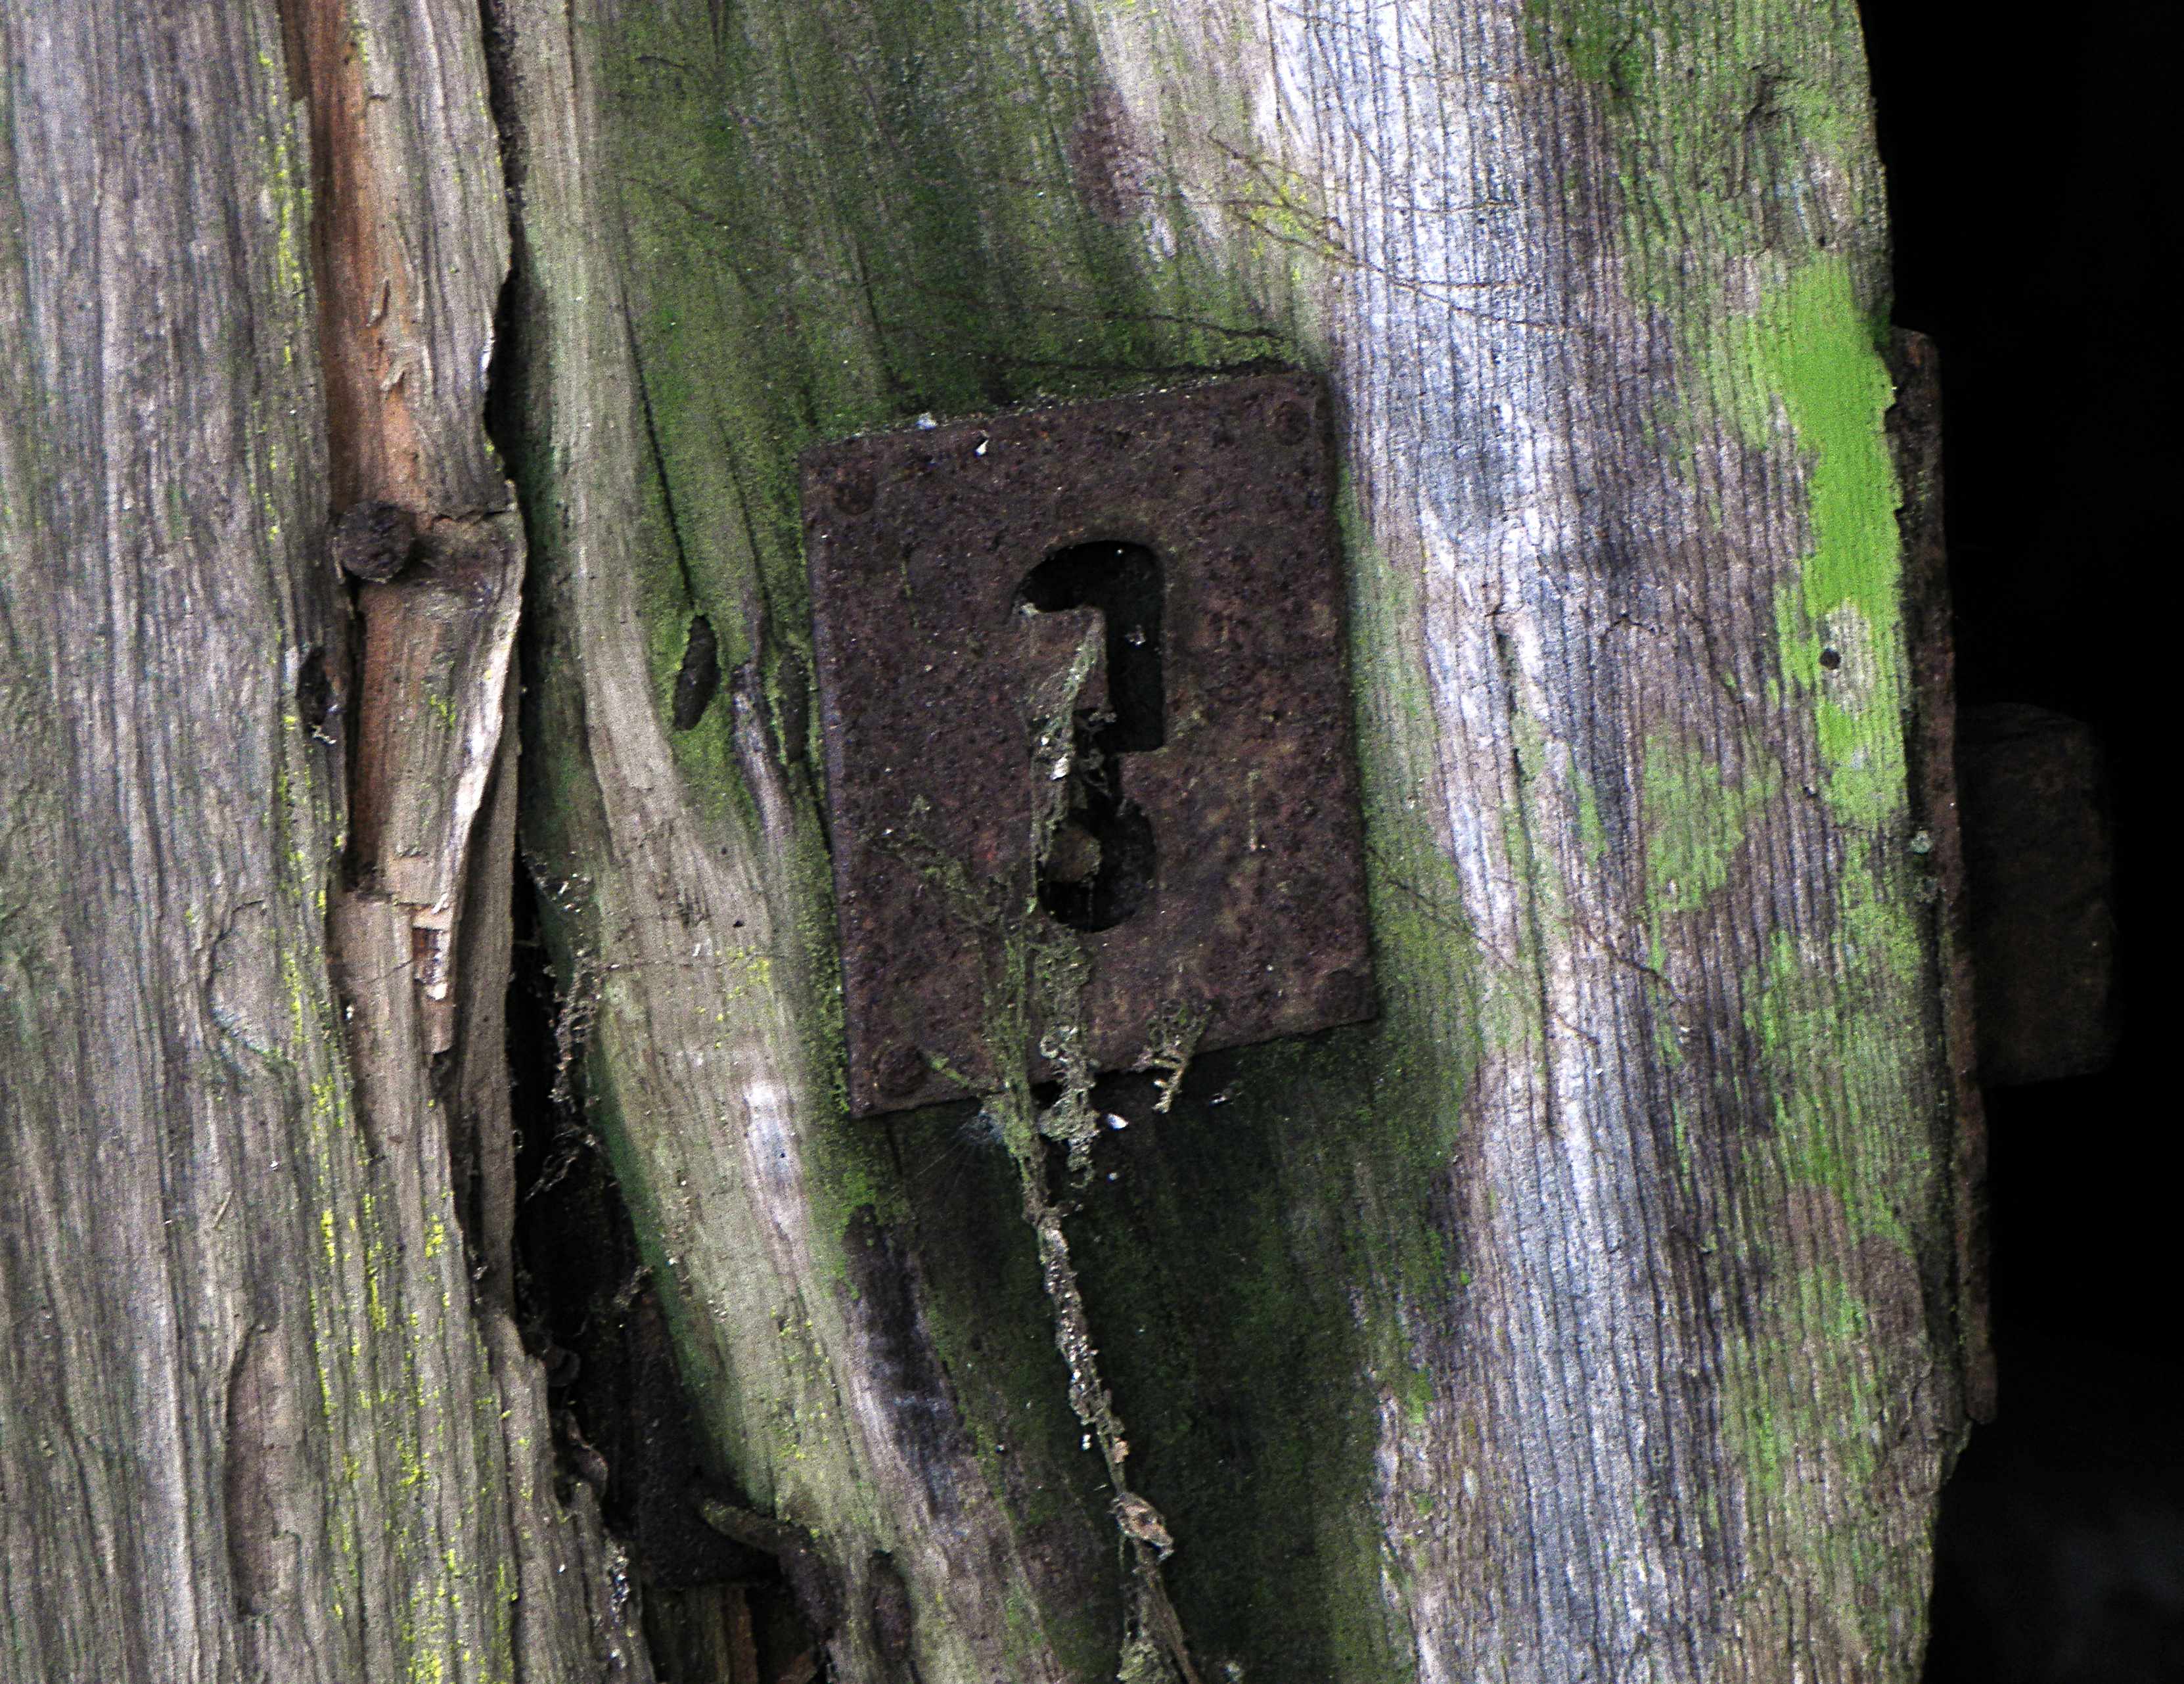
tree, wood, trunk, wildlife, green, insect, fauna, invertebrate, spain, espaa, galicia, ggl1, canoneos500d, ruralgalicia, woody plant